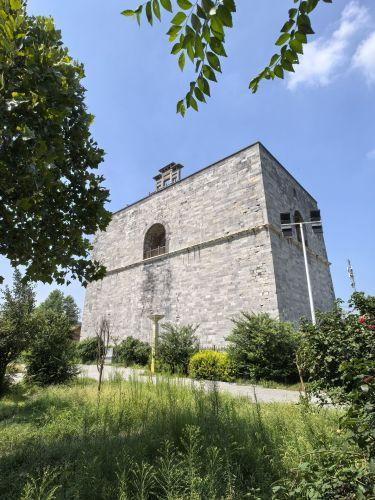
地标名称：望京楼
所在城市：新乡市·卫辉市